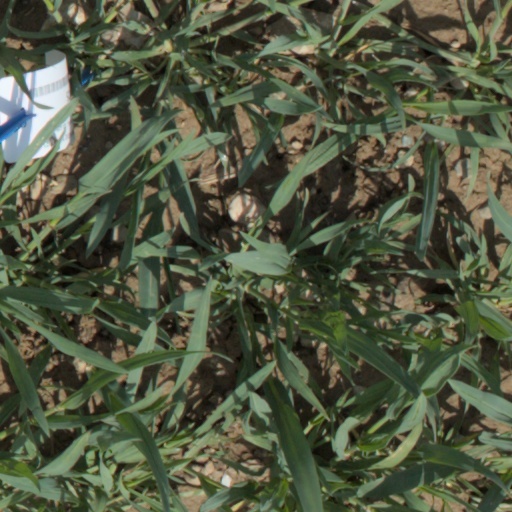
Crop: wheat